Kitaaizu District, Fukushima

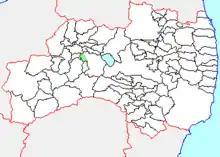
Kitaaizu District in Fukushima Prefecture

On November 1, 2004, the village of Kitaaizu was merged into the expanded city of Aizuwakamatsu, as a result of which the village and district dissolved.